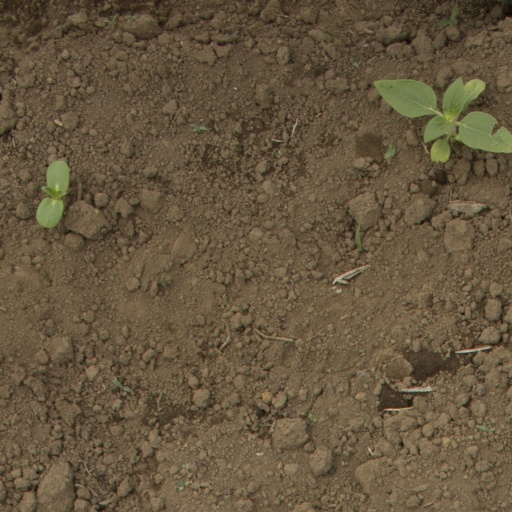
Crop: Jerusalem artichoke